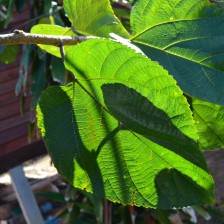
Variety: TaiwanStraberry